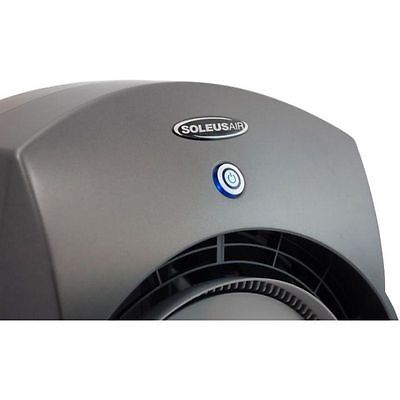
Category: fan